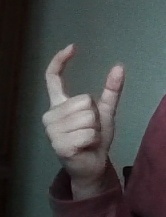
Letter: nun